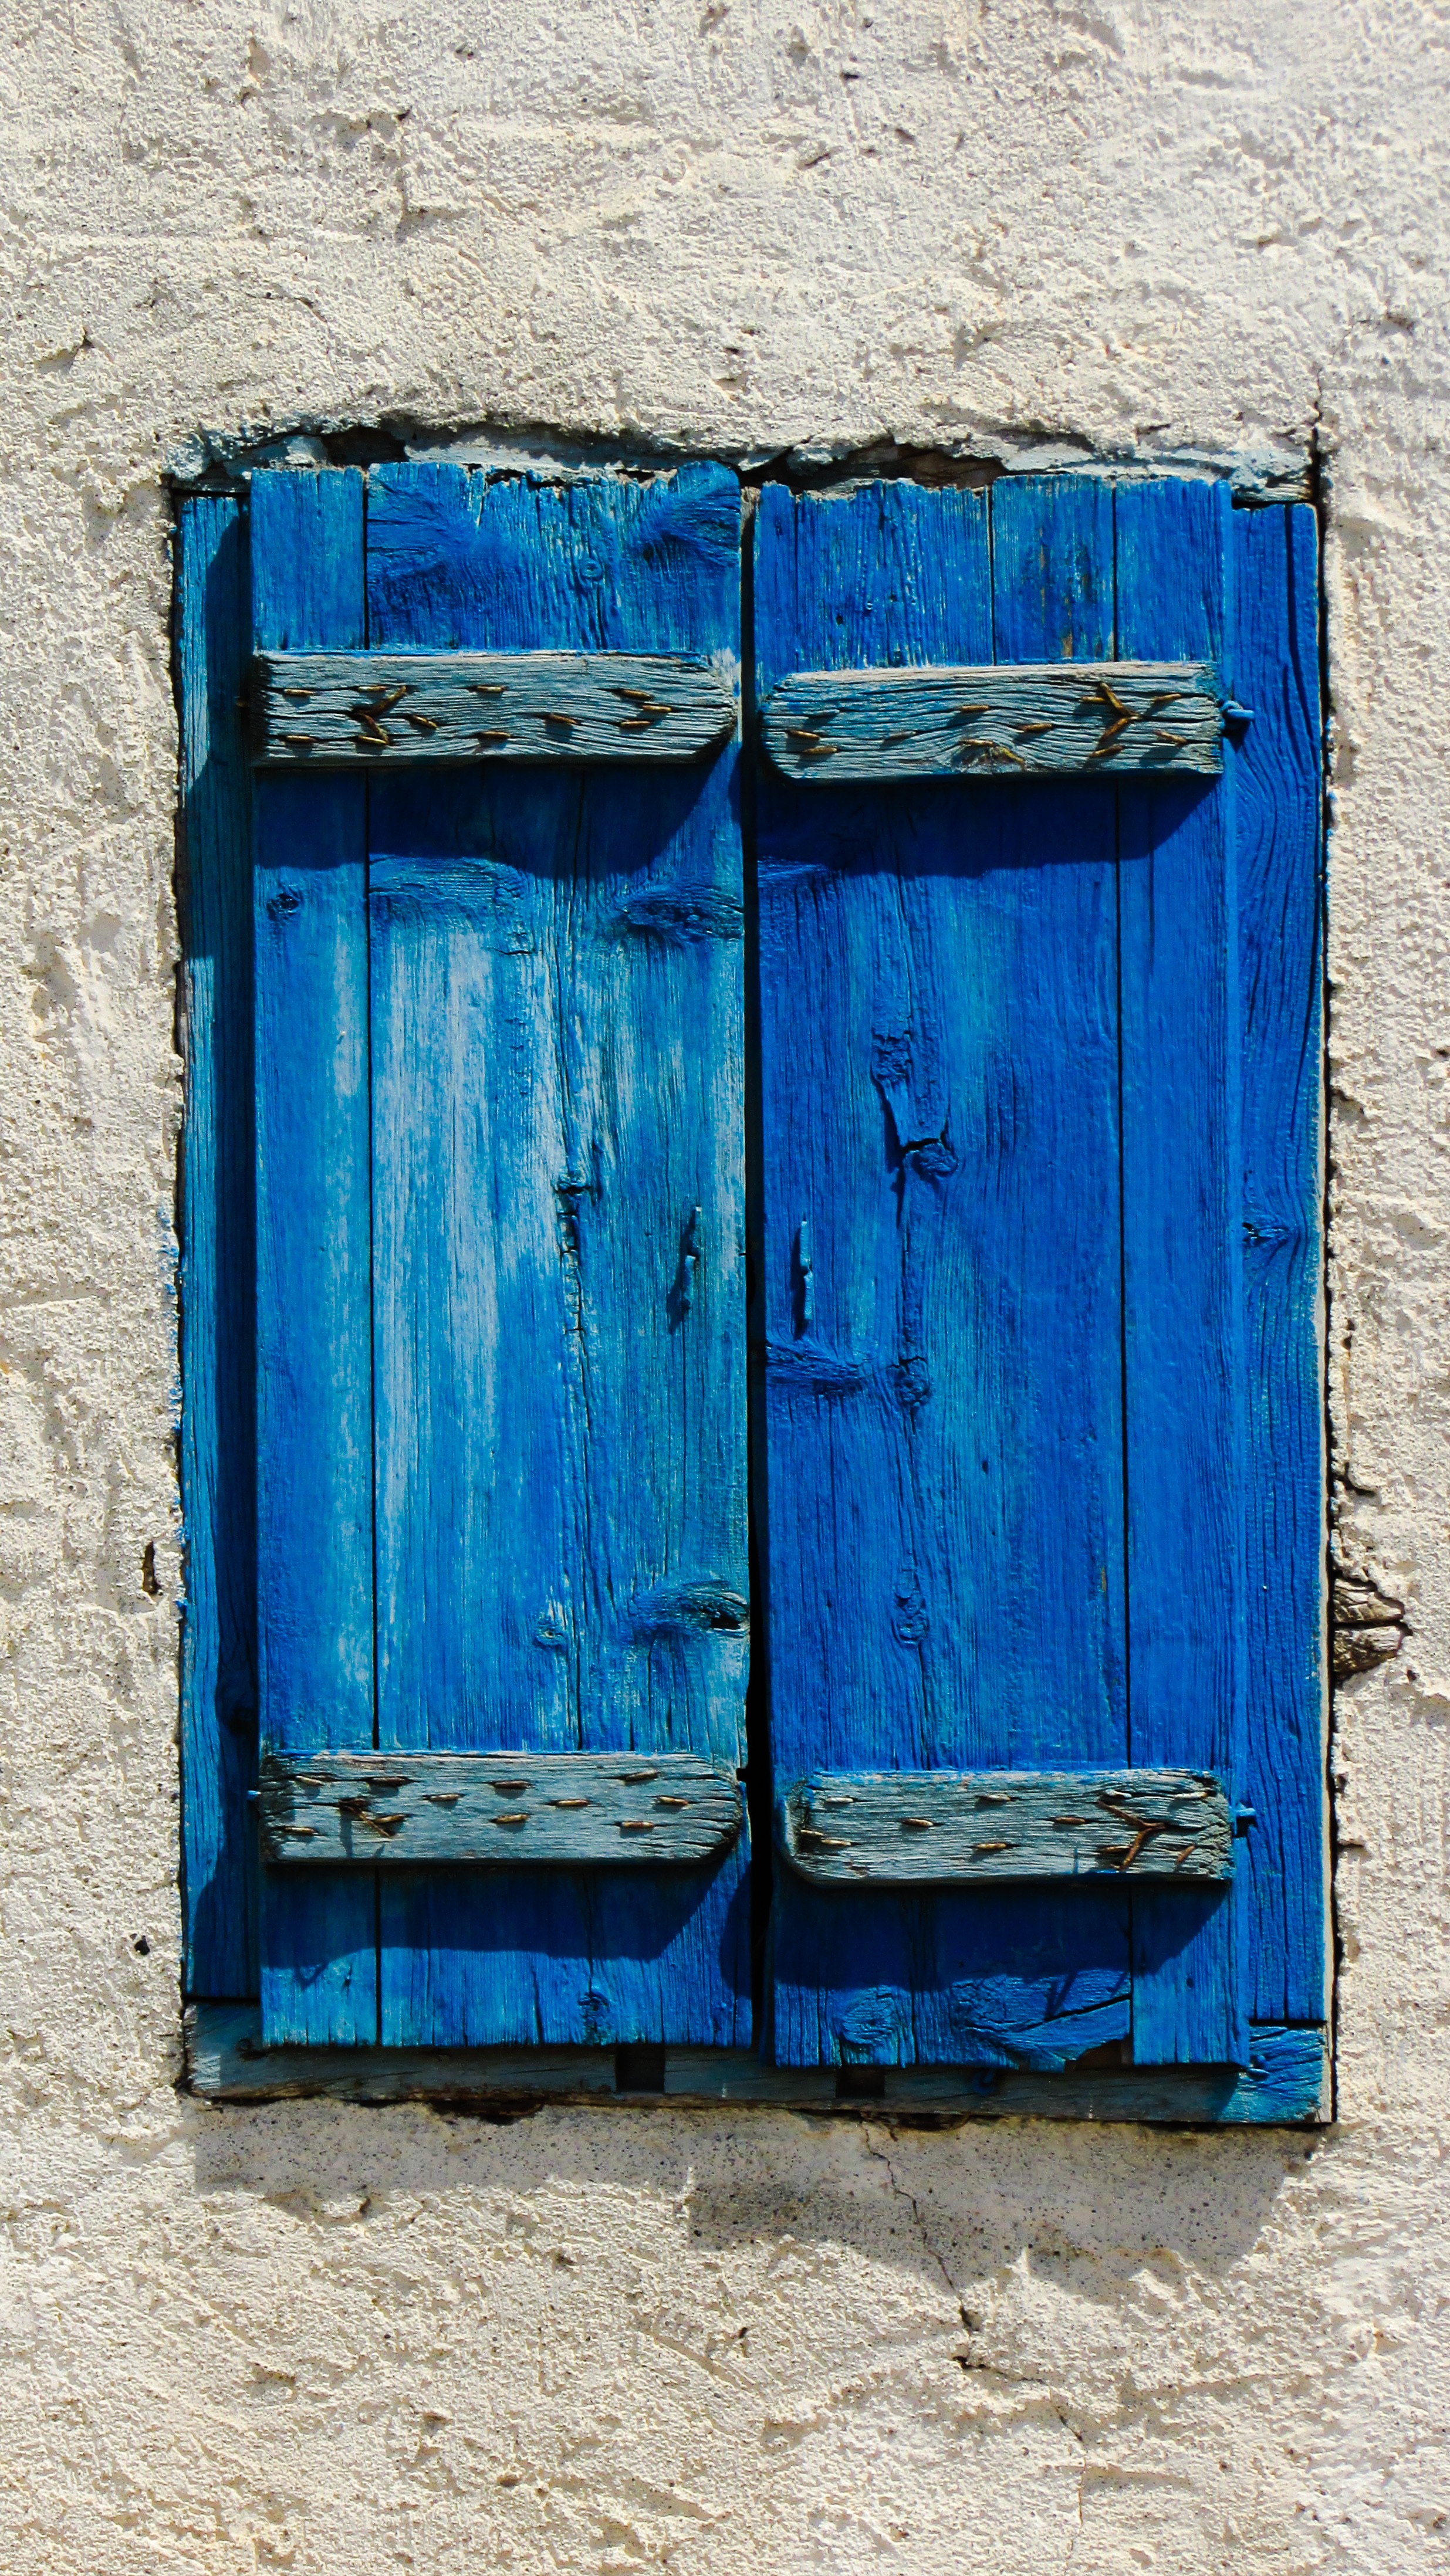
architecture, wood, window, old, wall, village, color, blue, furniture, door, weathered, wooden, picture frame, traditional, cyprus, aged, xylotymbou, man made object